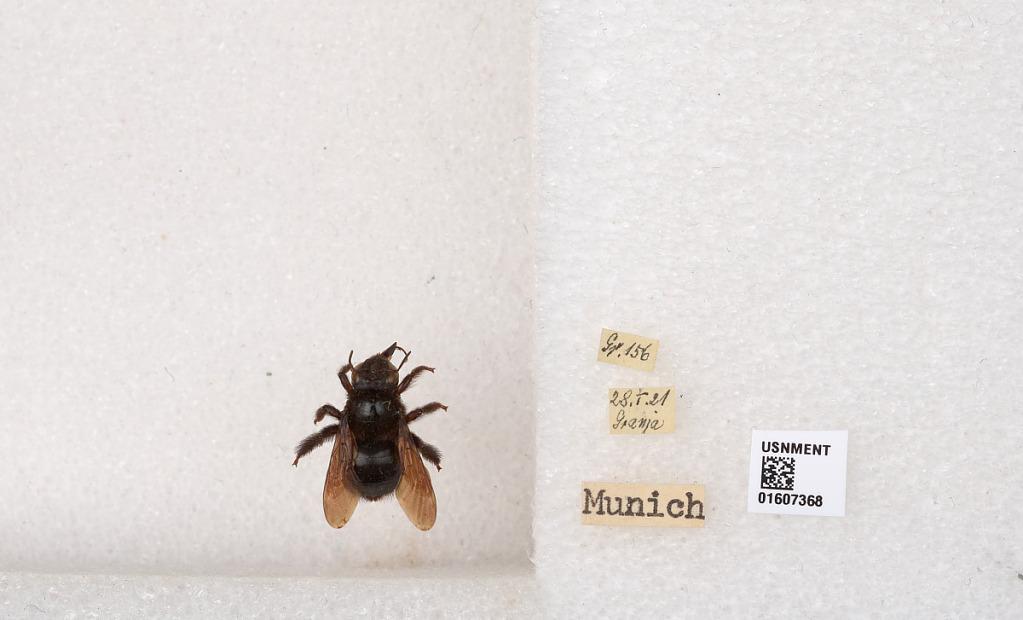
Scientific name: Xylocopa (Nanoxylocopa) ciliata Burmeister
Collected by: Granja
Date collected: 1921-1-28
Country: Germany
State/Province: Bavaria
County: Upper Bavaria
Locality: Munich
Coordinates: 48.1374, 11.5755